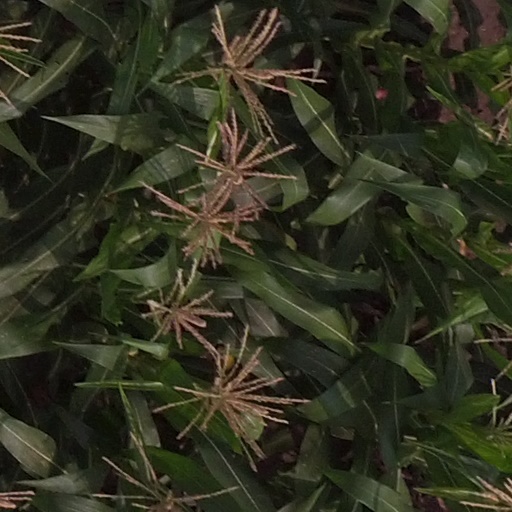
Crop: maize; corn